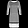
Label: Dress